Bangudae Petroglyphs

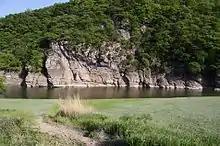
General view of the rock

The engravings of whales and deer were made in most cases by carving out the body, while those of land animals mostly consist of outlines and patterns drawn on the rock surface. Such difference suggest difference in the time of production, given the overlapping relationships of the depictions. At the site, cetaceans are most important, followed by deer and land animals in that order, and there are a small number of turtles, deer, seals, fish, and birds. Both sea and land animals are described as being pregnant, referring to the ancient people’s desire for food and fertility. Since these kinds of images are hard to find out around the world, the value Bangudae site holds is considered to be huge.